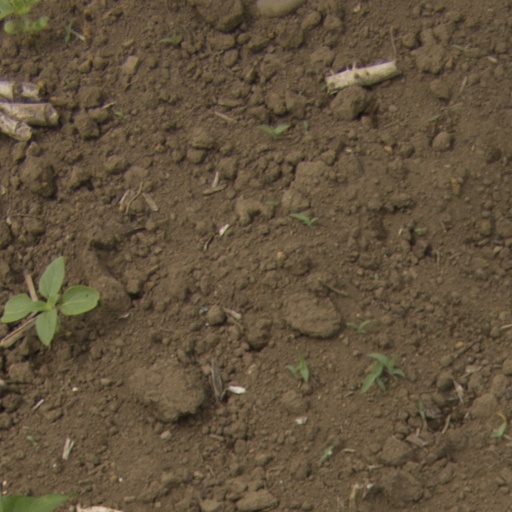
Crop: Jerusalem artichoke